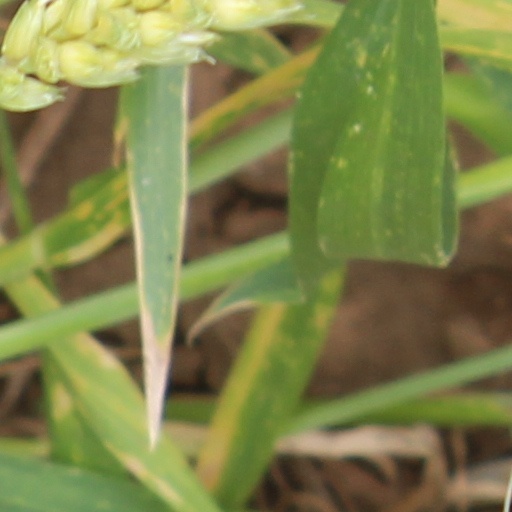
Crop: wheat